Tsjalling Hiddes Halbertsma

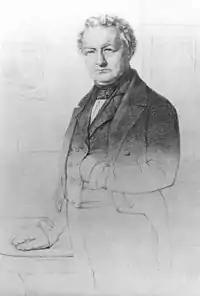
Tsjalling Hiddes Halbertsma.

Tsjalling Halbertsma's oeuvre was fairly limited, and consisted for a large part of rhymes written for the occasion of Shrove Tuesday and New Year's weigh-house notes, accompanying texts for prints, and fortune-telling notes, partly in West Frisian, but to a considerable degree, especially in the early years, in Dutch. Furthermore, it is known that, even before his brothers Justus and Eeltsje published their "De Lapekoer fan Gabe Skroar" in 1822, Tsjalling Halbertsma also wrote small tales and poems for a society in Grou. It is unclear what sort of society this was, but it seems very likely it was a remnant of a so-called 'people's society' from the French period, such as were established all over Friesland from 1795 on.